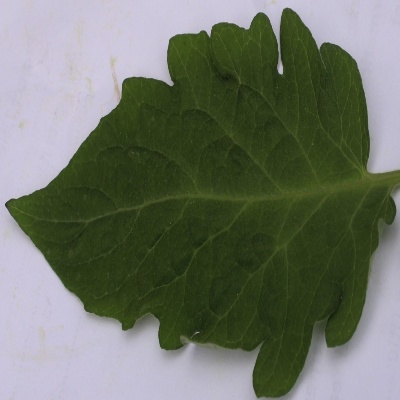
Crop: Tomato
Condition: healthy